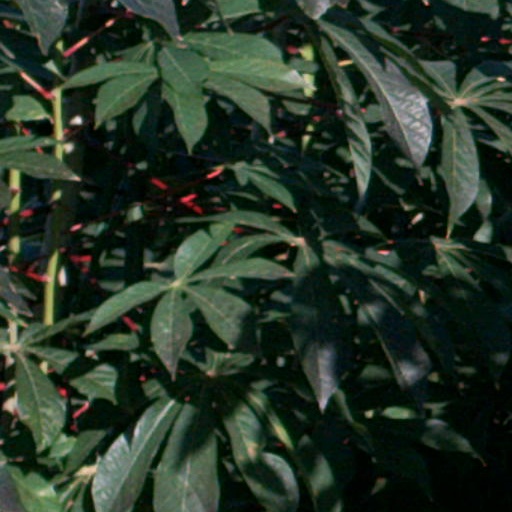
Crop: cassava